Aeroflot Flight 1691

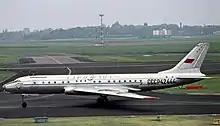
CCCP-42444, the aircraft involved, photographed in April 1974

Aeroflot Flight 1691 crashed near Moscow Vnukovo Airport on 17 March 1979 killing 58 of the 119 people on board. The Tupolev Tu-104B operating the flight was overloaded and the crew received a false fire alarm.